Oceanside International Film Festival

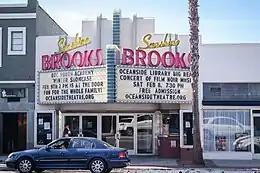
OIFF Venue Sunshine Brooks Theater

The Oceanside International Film Festival (OIFF) is an annual film festival held in Oceanside, California. It was founded in 2009 by the Oceanside Cultural Foundation.